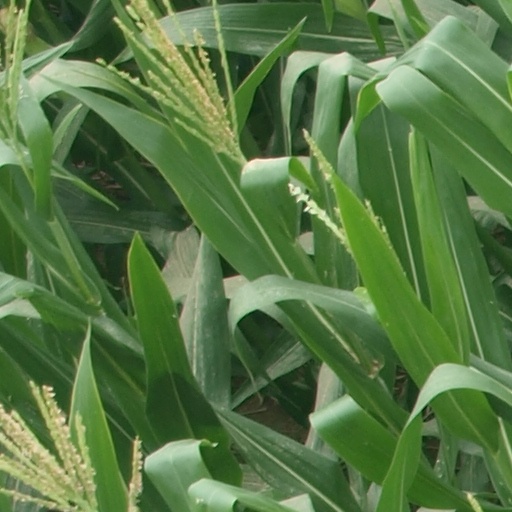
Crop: maize; corn